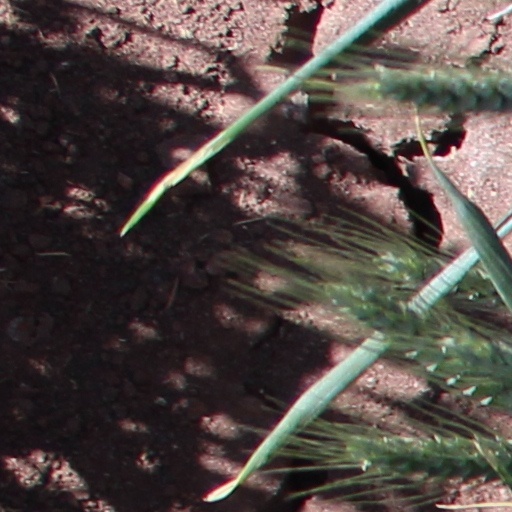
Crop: wheat